Vascular remodelling in the embryo

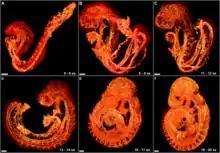
(A and B) The vascular system at 5 somite forms as loose, disconnected network. (C) At the initiation of blood flow (approximately 10 somite) the vasculature begins to be remodelled into a more efficient network. (D - F) Progressive stages of vascular remodelling, culminating in the stereotypical circulatory system seen in (F).

Vascular remodelling is a process which occurs when an immature heart begins contracting, pushing fluid through the early vasculature. The process typically begins at day 22, and continues to the tenth week of human embryogenesis. This first passage of fluid initiates a signal cascade and cell movement based on physical cues including shear stress and circumferential stress, which is necessary for the remodelling of the vascular network, arterial-venous identity, angiogenesis, and the regulation of genes through mechanotransduction. This embryonic process is necessary for the future stability of the mature vascular network.